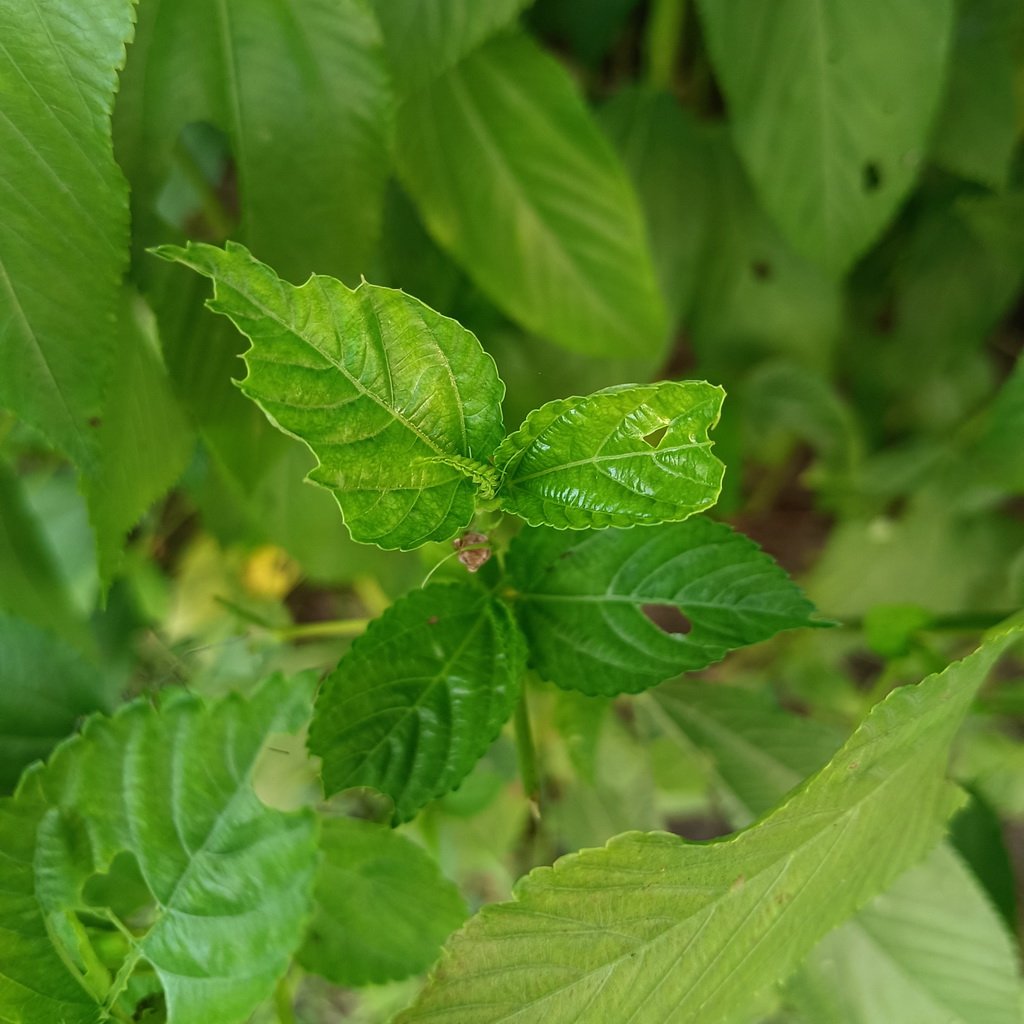
Label: Stem Soft Rot